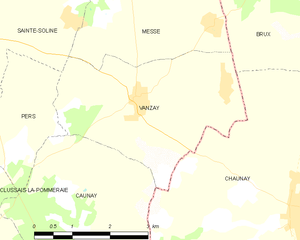
Carte des communes françaises Vanzay